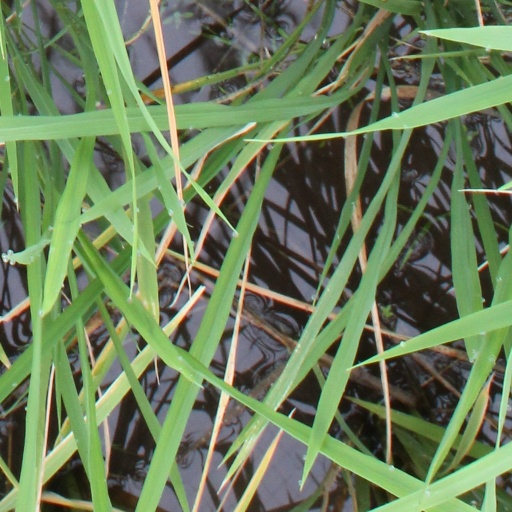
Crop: rice